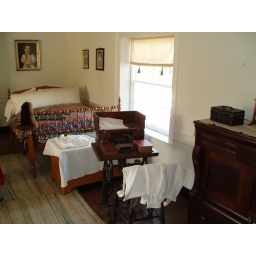
Upstairs bedroom in the McLean house